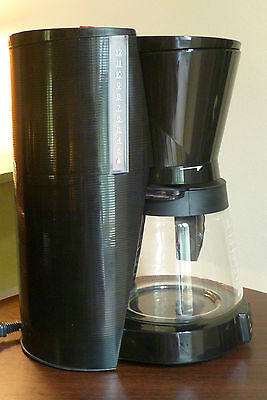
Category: coffee maker